Nee Venunda Chellam

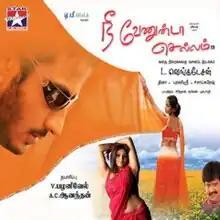
Title card

Nee Venunda Chellam is a 2006 Indian Tamil-language romantic action film, written and directed by L. Venkatesan, starring Ramesh, Gajala and Namitha in lead roles, with Thilakan, Vivek and Vincent Asokan playing supporting roles. The music is composed by Dhina. The film was released on 17 August 2006.